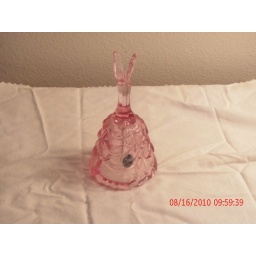
Collectable pink Fenton glass bell. Dated 2000 &amp;quot;Ushering in the 21st Century&amp;quot;.